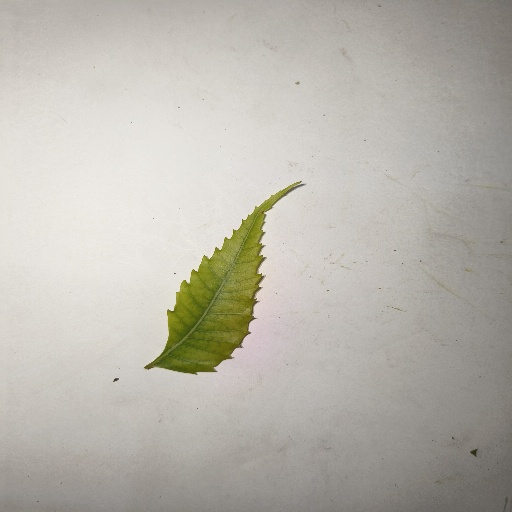
Species: Neem
Leaf condition: Yellow Leaf